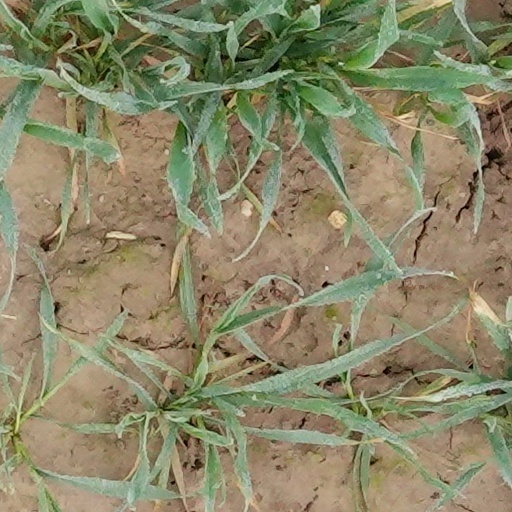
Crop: wheat